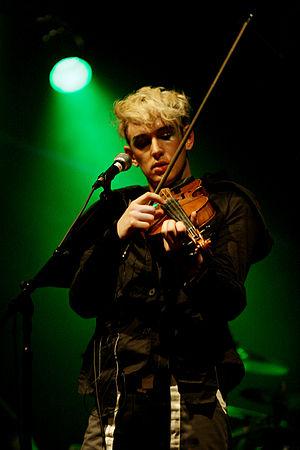
Patrick Wolf né le 30 juin 1983 à Londres est un chanteur, compositeur et musicien anglais. Il joue de nombreux instruments, parmi lesquels le violon, l'alto, le ukulélé, la guitare et le piano.